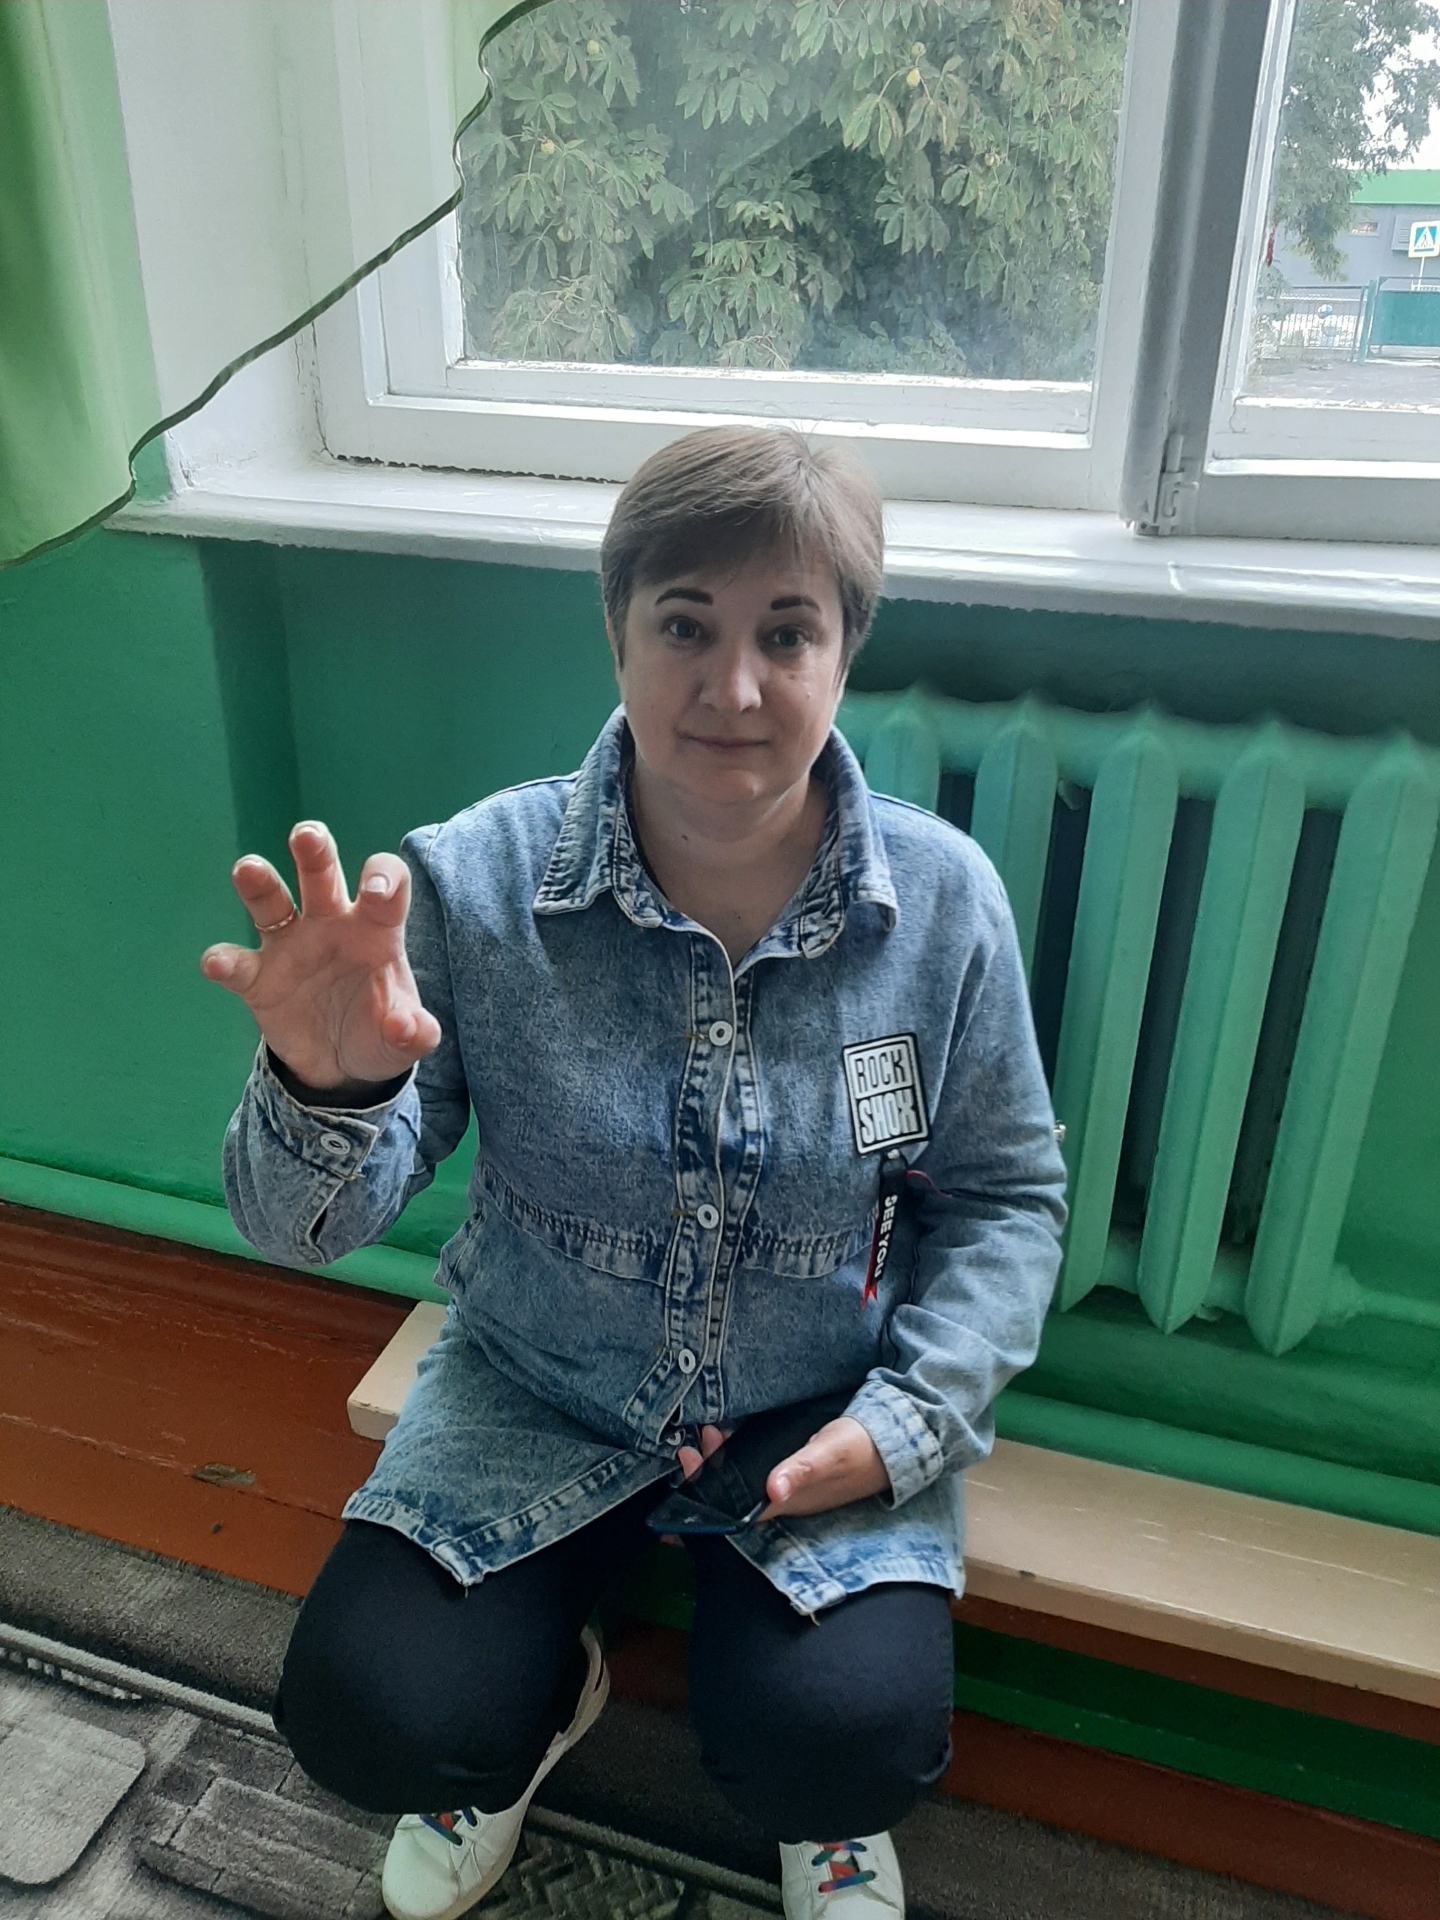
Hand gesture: grabbing